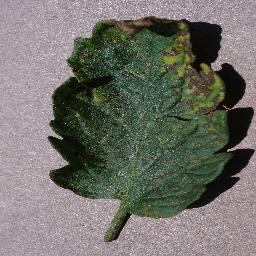
Label: Tomato___Septoria_leaf_spot